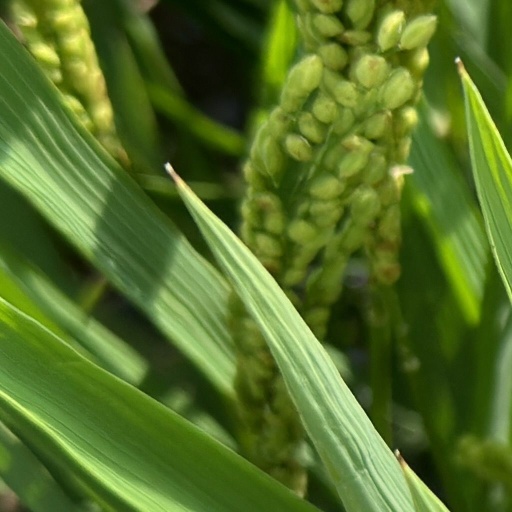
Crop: rice